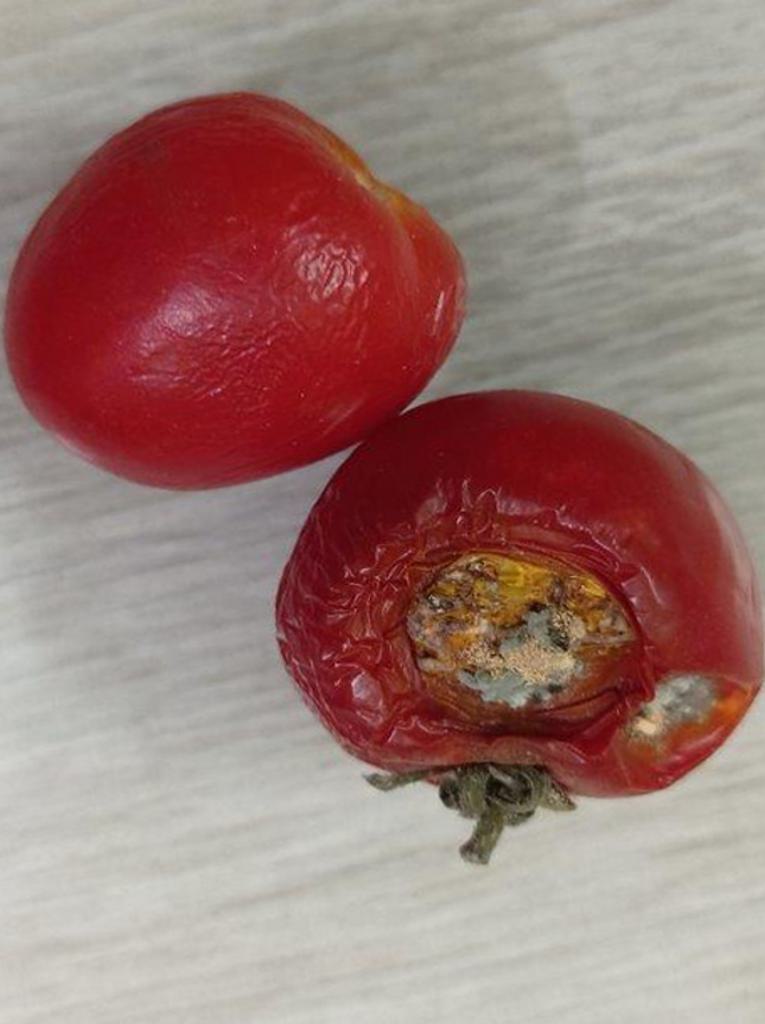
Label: Rotten